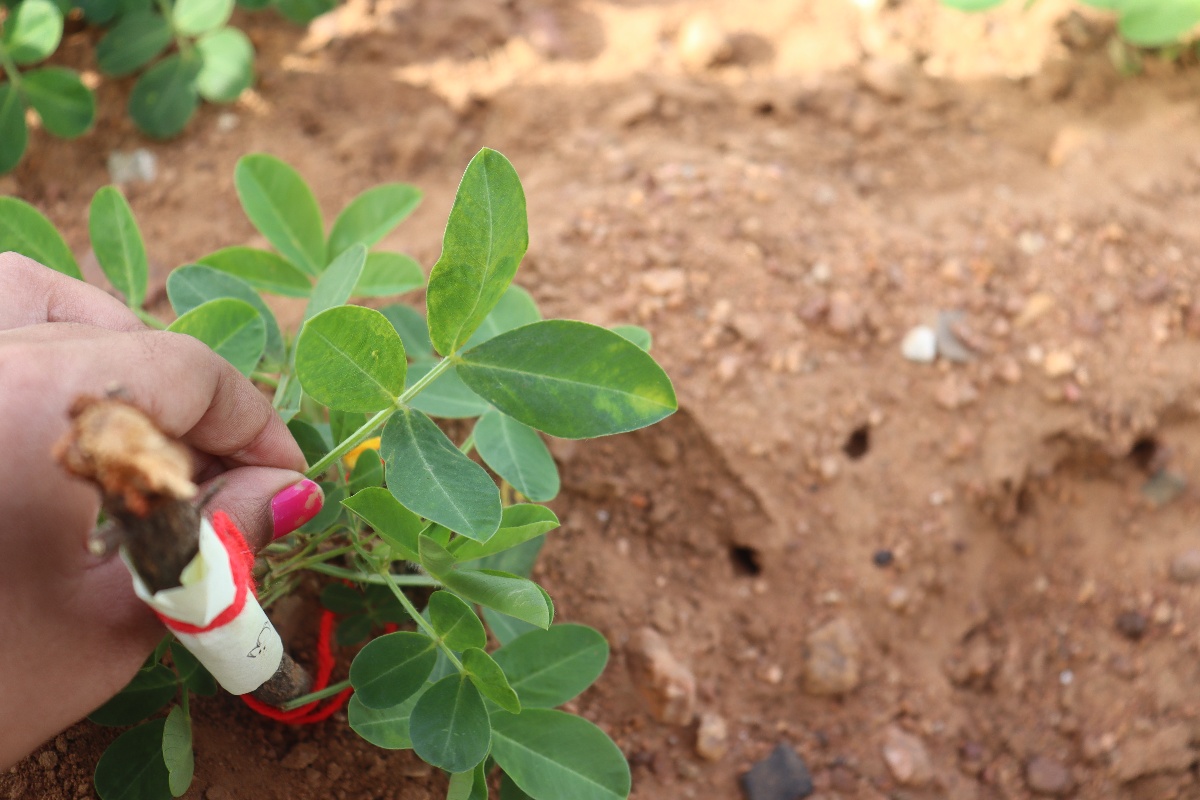
Label: healthy leaf